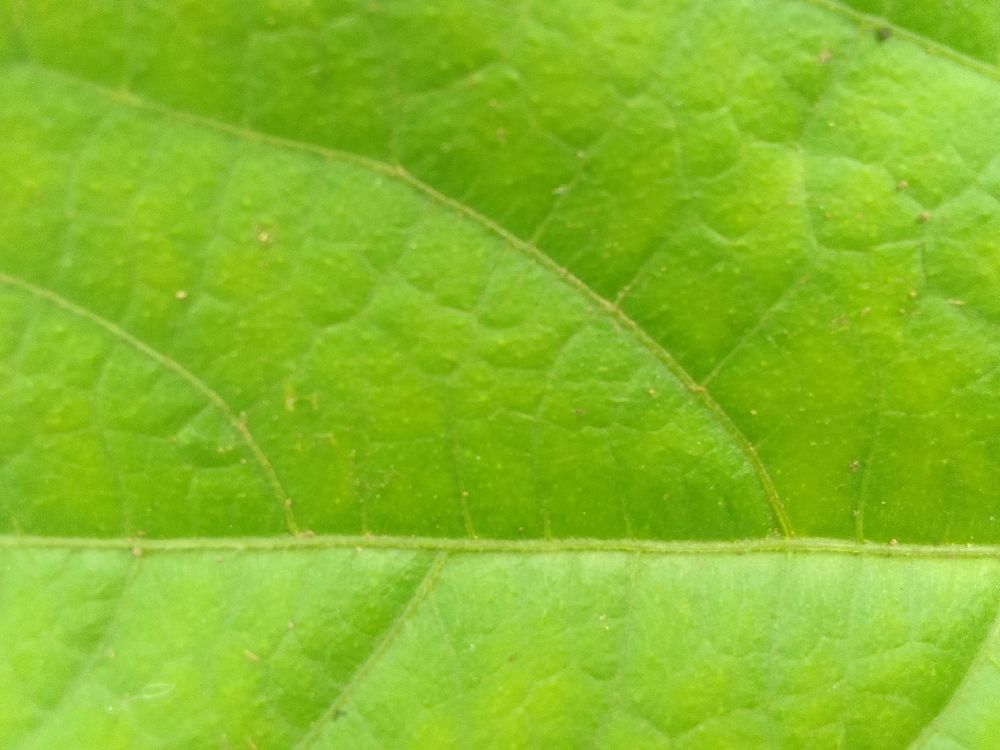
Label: healthy